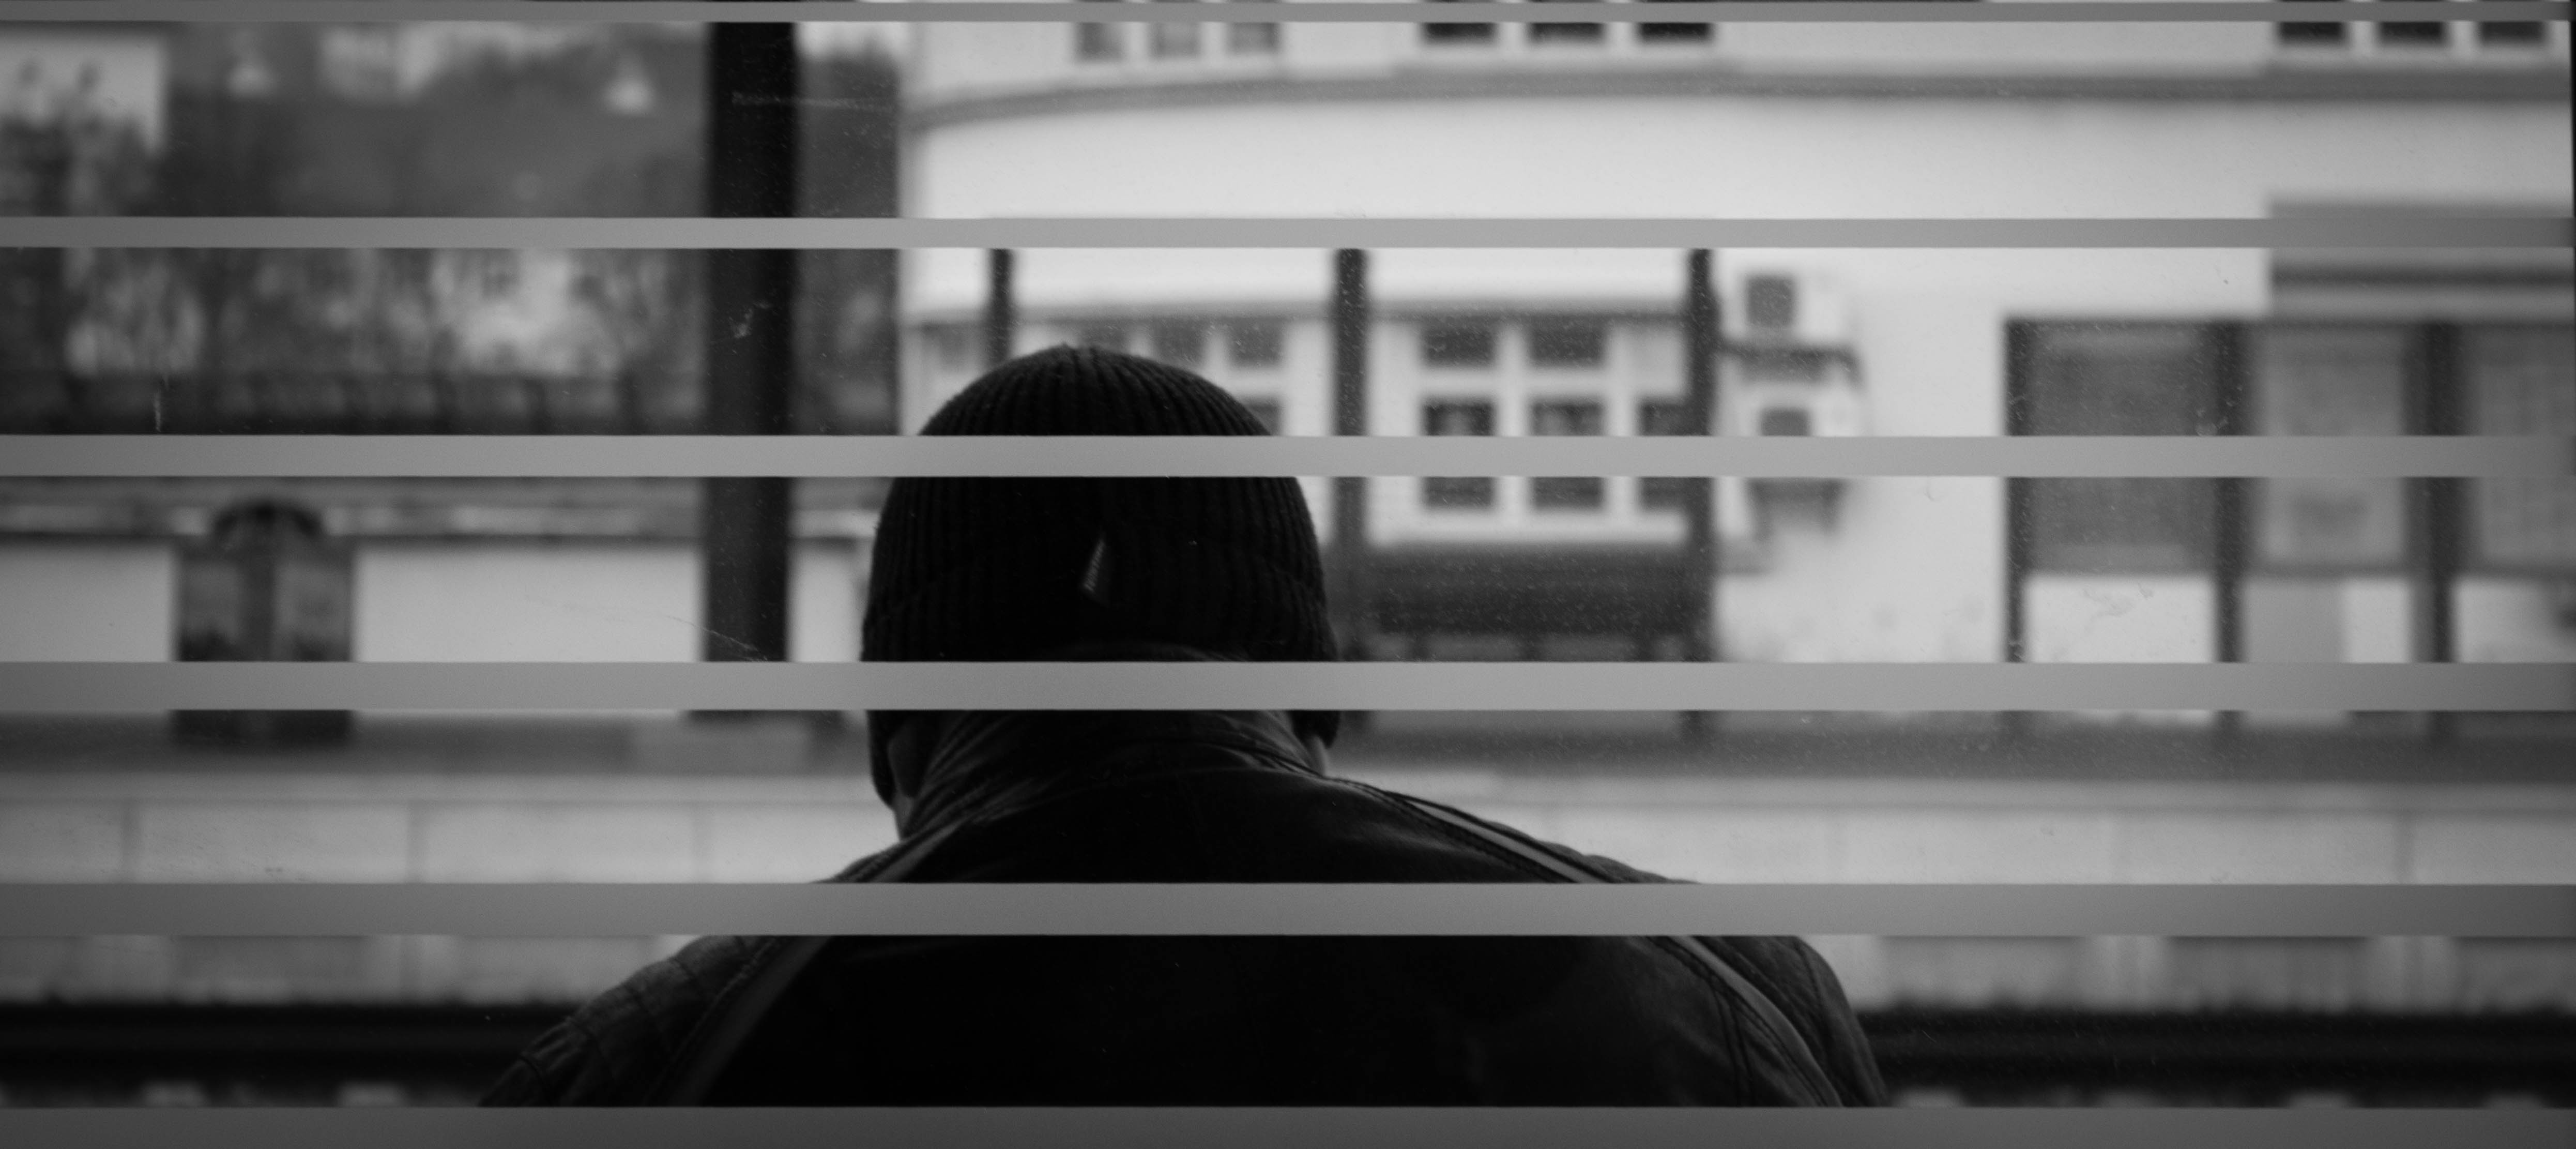
black and white, people, street, photography, canon, black, monochrome, blackandwhite, art, monochrome photography, film noir